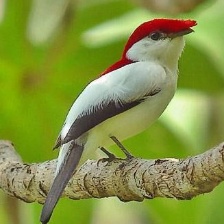
Species: ARARIPE MANAKIN
Scientific name: ANTILOPHIA BOKERMANNI